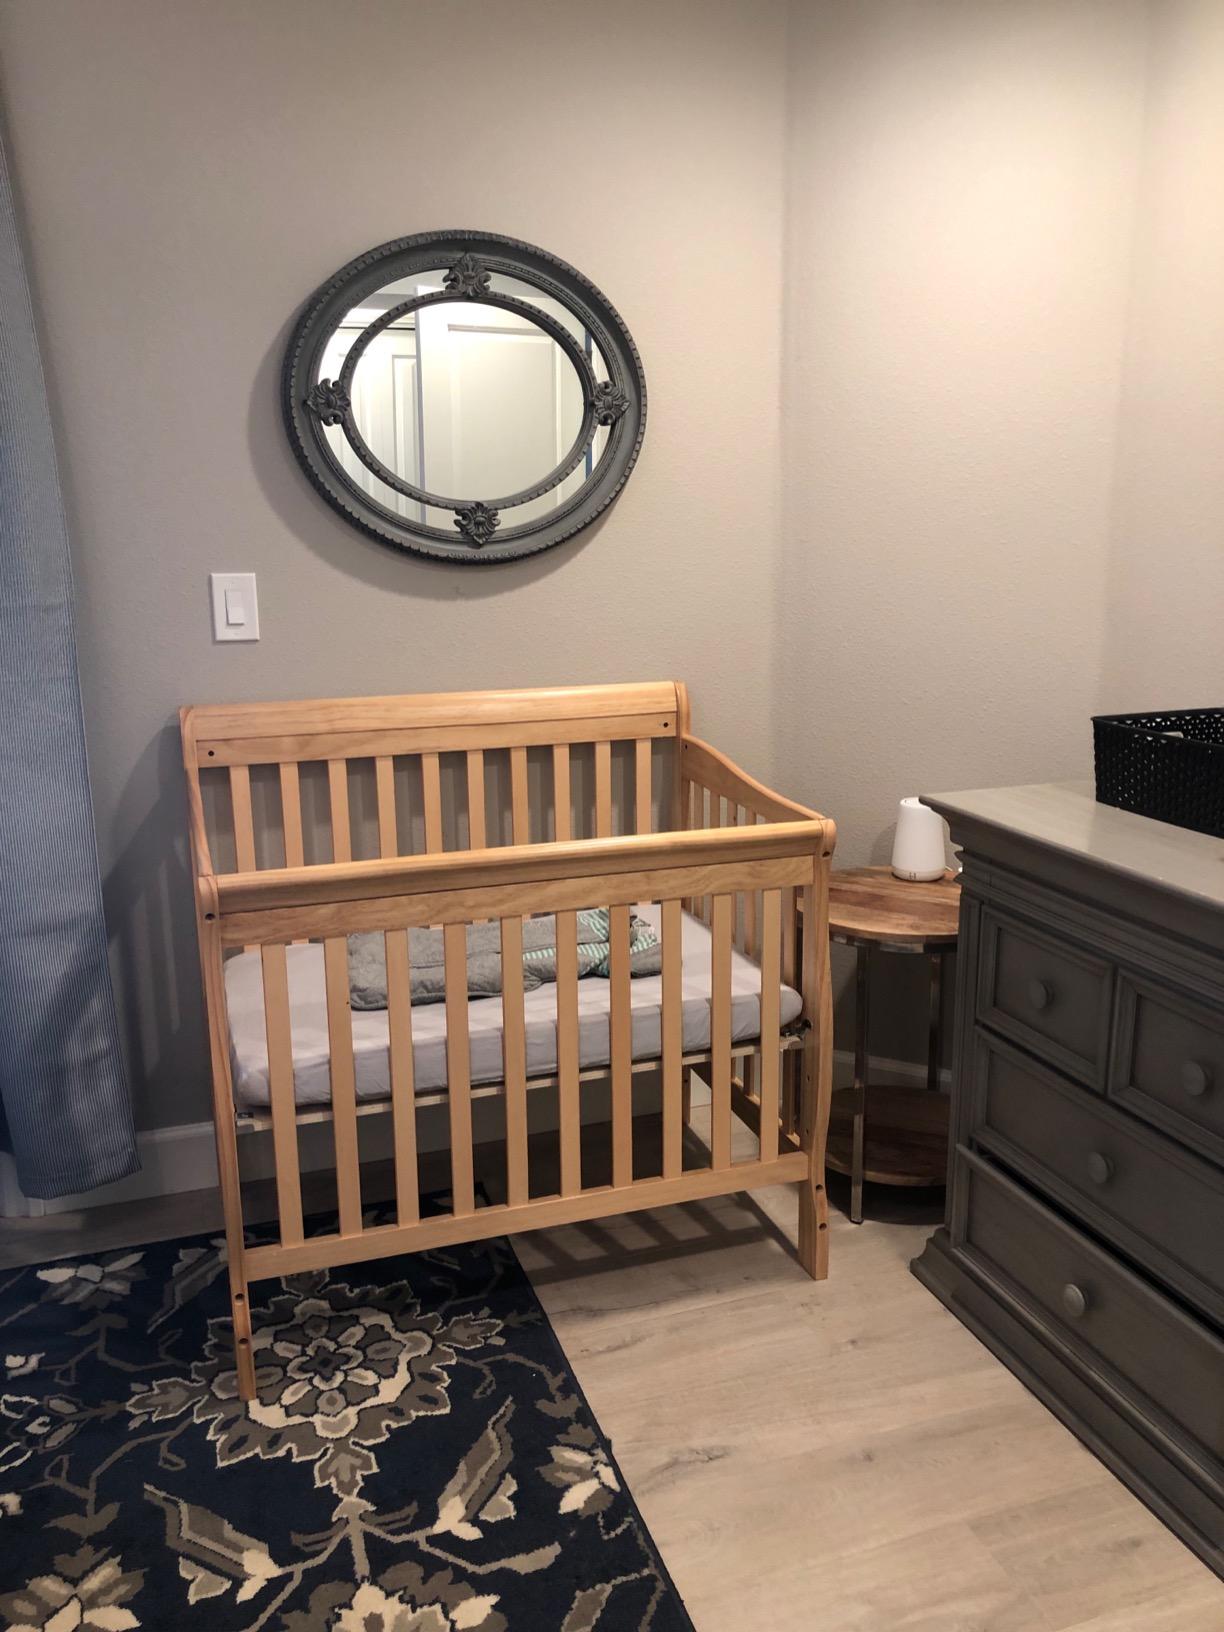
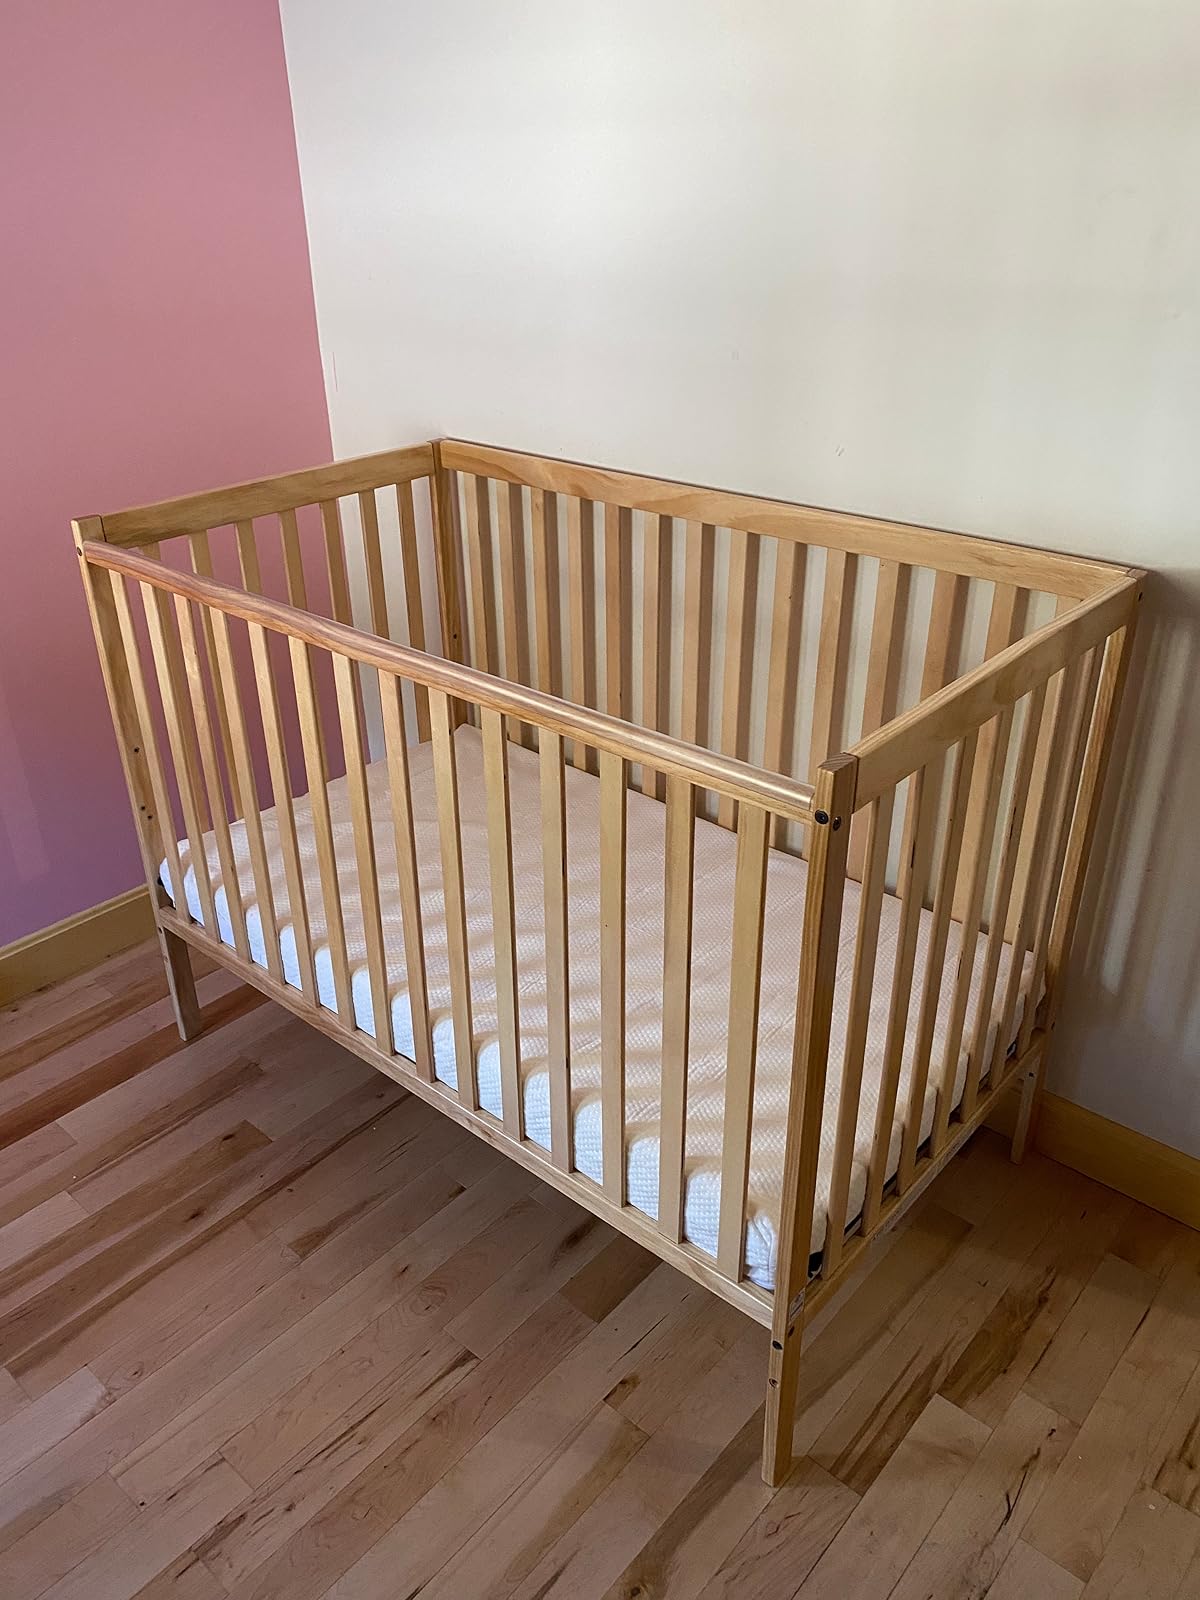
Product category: products_crib
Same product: no